Crockett Tavern Museum

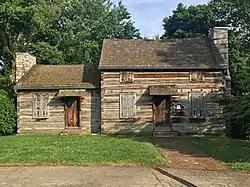

The Crockett Tavern Museum is a history museum in Morristown, Tennessee, that commemorates the American folk hero David "Davy" Crockett. The museum was started in 1955, when a popular craze over the legacy of Davy Crockett was at its peak, and opened in 1958. It was listed on the National Register of Historic Places in December 2013.